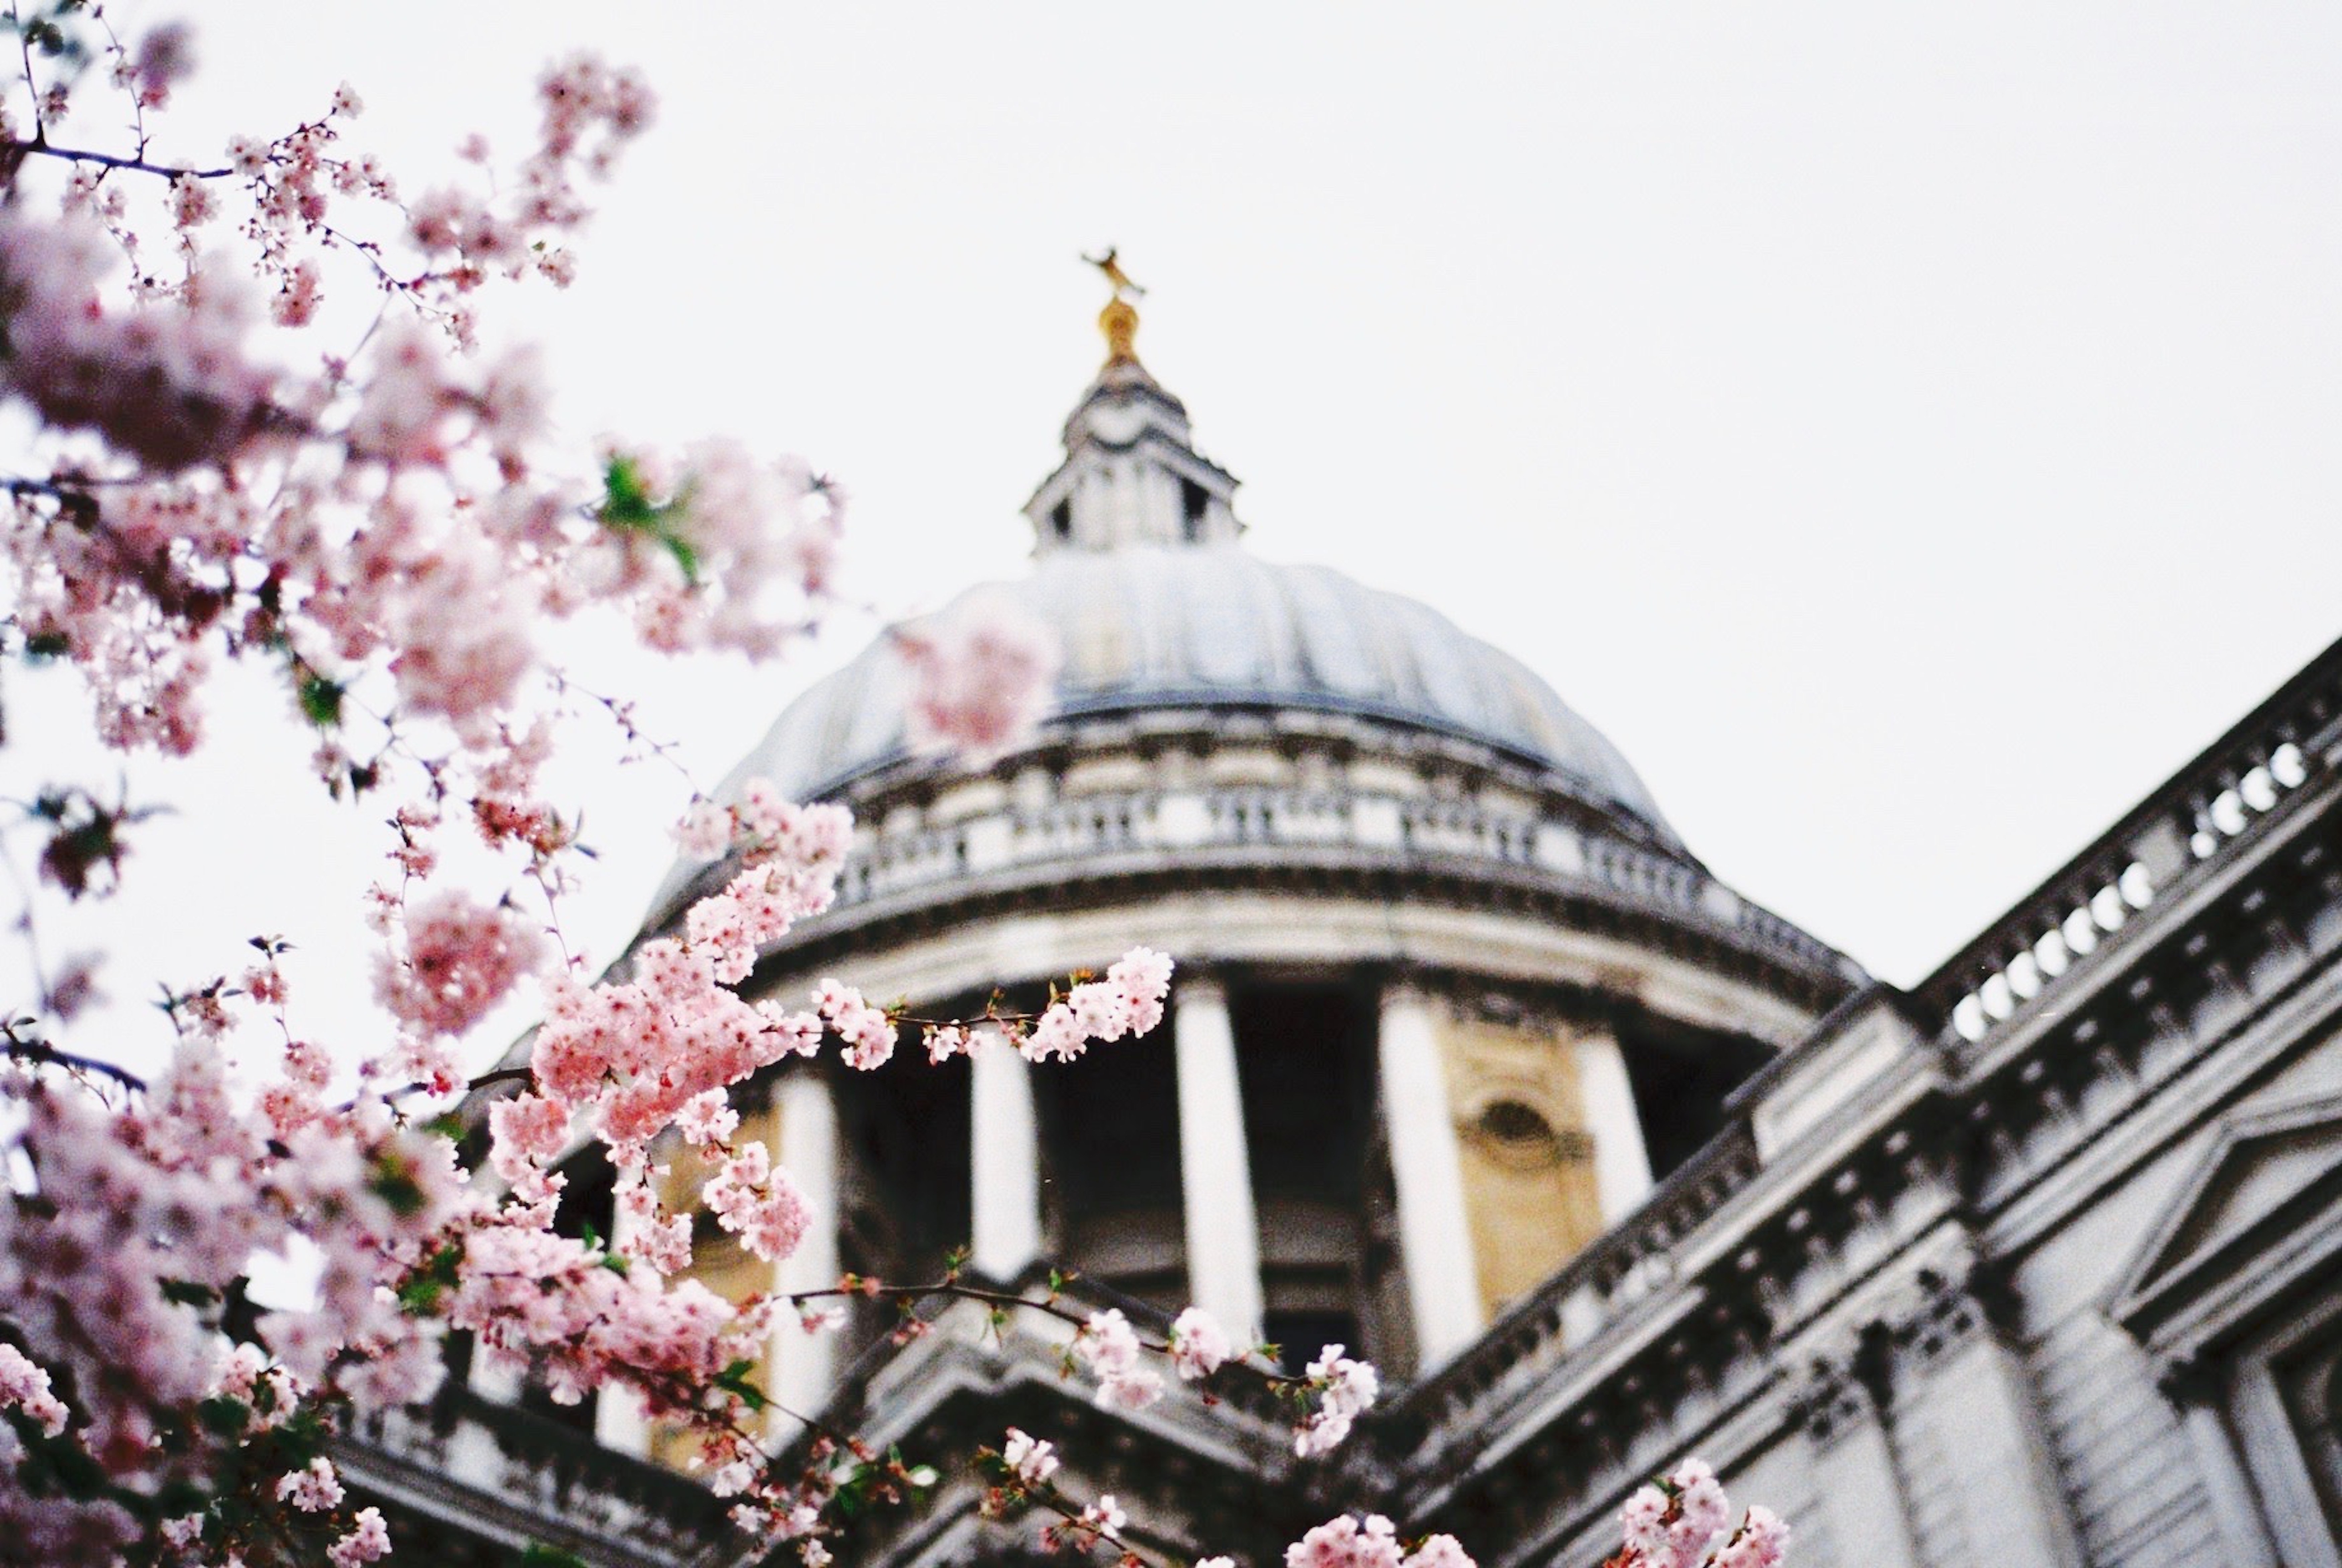
flower, spring, place of worship